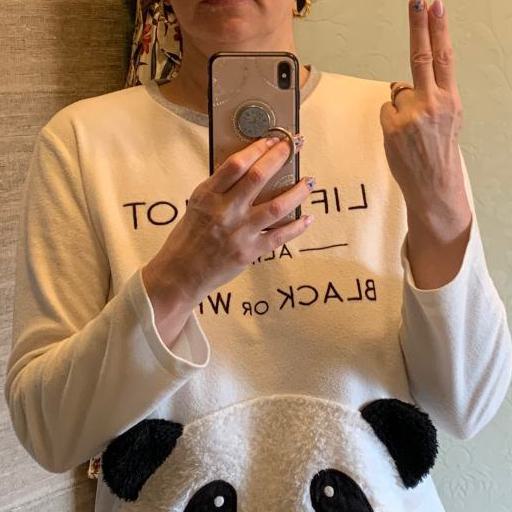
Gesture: no_gesture